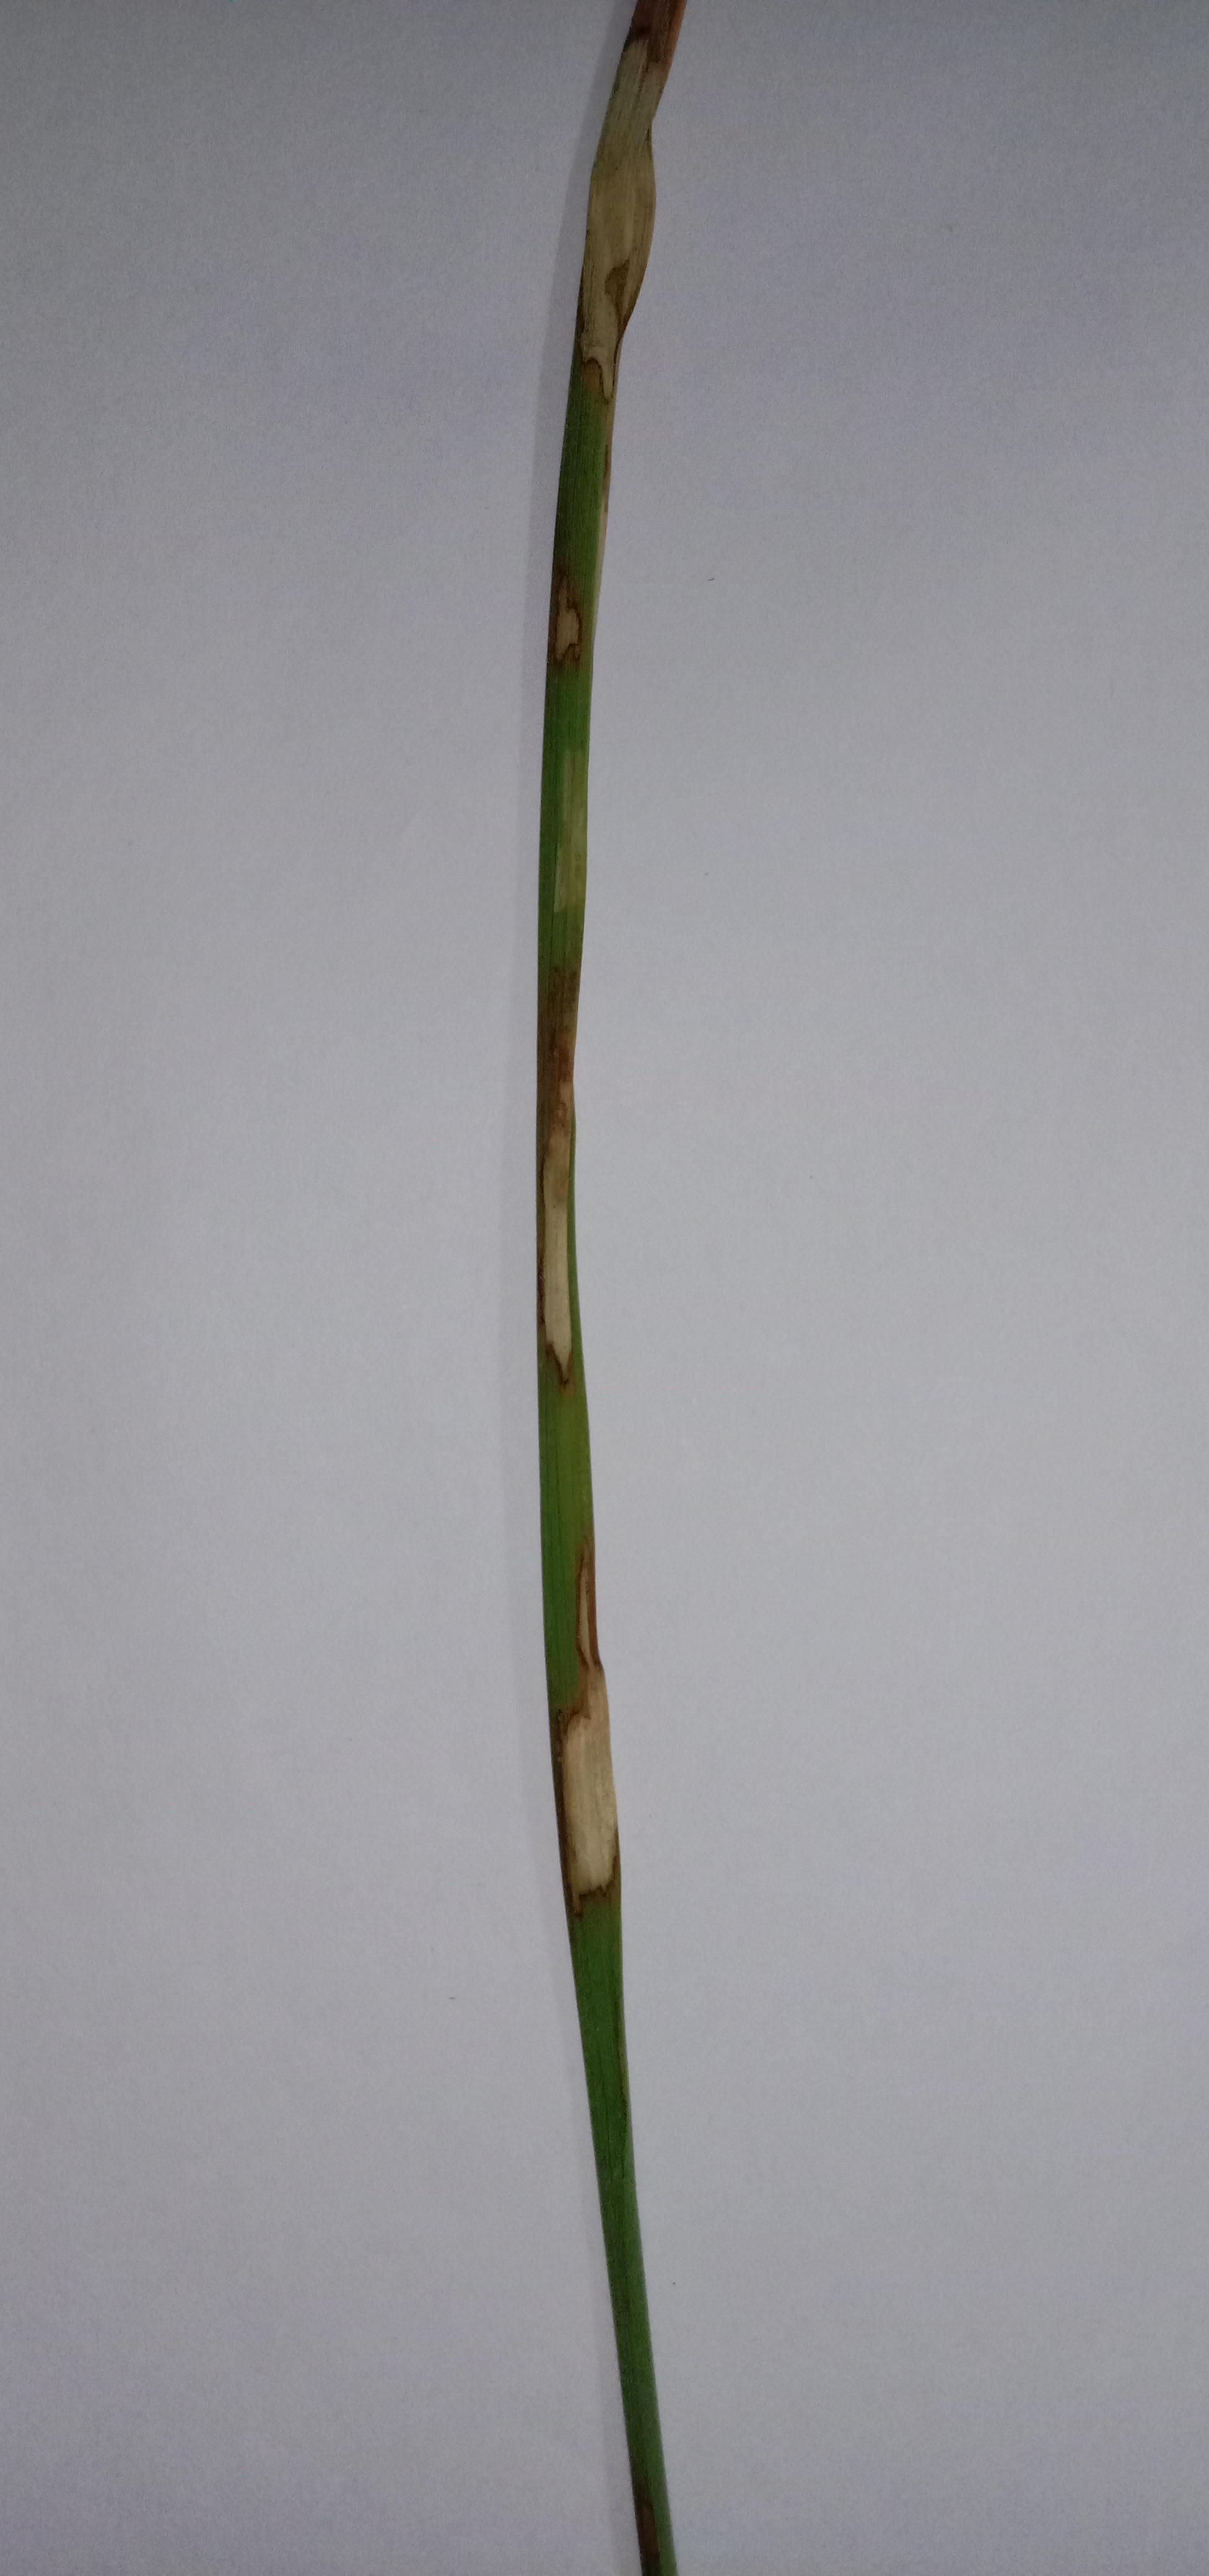
Label: Rice___Brown_Spot